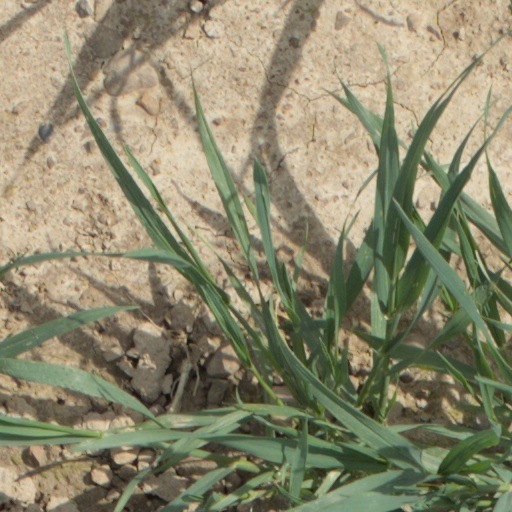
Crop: wheat